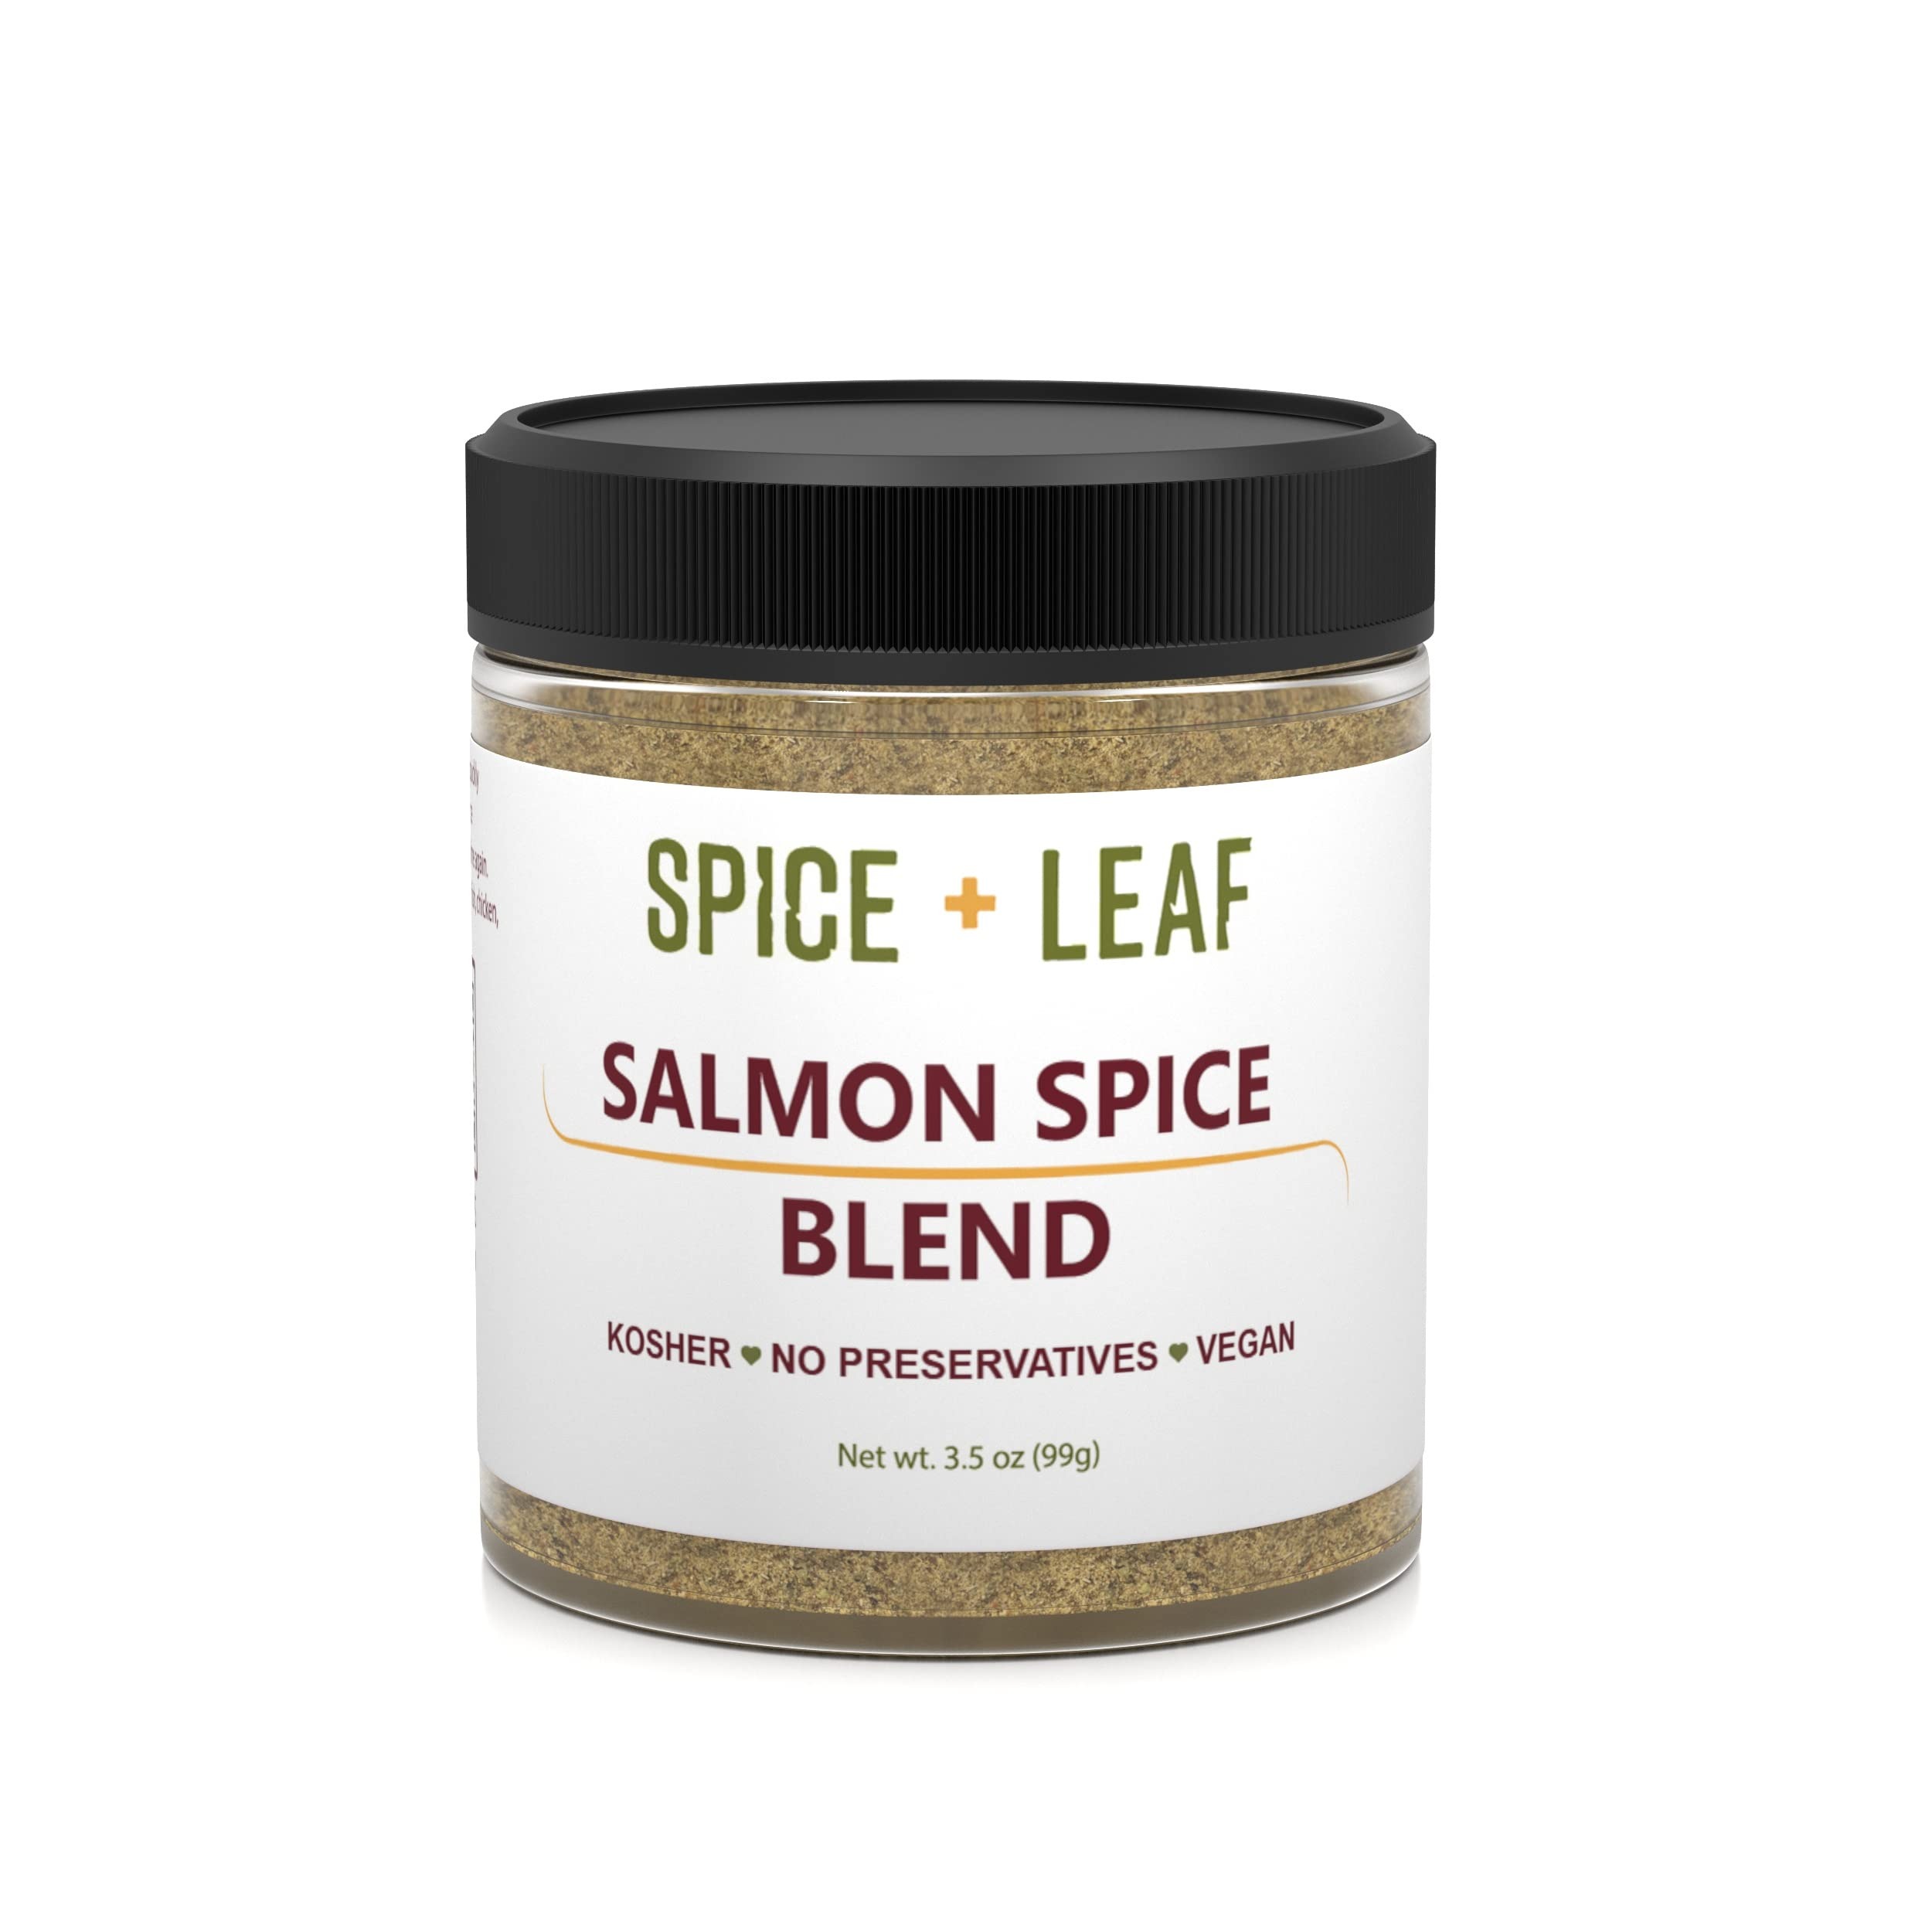
Item Name: Premium Salmon Spice Blend by Spice + Leaf - Gourmet Vegan, Preservative Free Spice Blend for Flavoring Salmon, Fish, Vegetables, Meat, and Poultry, 3.5 oz.
Bullet Point 1: UNIQUE SALMON SPICE BLEND: The bold, fragrant blend of spices includes garlic, ginger, onion, hyssop, chili powder, cumin, and other earthy herbs for an exotic deep taste. Can be used as a rub or a marinade.
Bullet Point 2: FARM FRESH AND PURE: Spice + Leaf spices are grown without GMOs. There are no additives, filler, or preservatives, just fresh spices grown in the old world methods. Best of all, our Salmon Spice Blend is Salt Free.
Bullet Point 3: FULL OF FLAVOR: Use this SPICE MIX to season salmon and other fish, chicken, steak, or vegetables with magic flavor. Perfect for Grilling and BBQ.
Bullet Point 4: POWERFUL SEASONING: Add a tablespoon of the Salmon Spice Blend and turn fish, chicken, or quiche into a mouth-watering part of your meal!
Bullet Point 5: HAND-PACKED IN THE USA: The plastic container is hand-measured and sealed for your kitchen in Southern California.
Product Description: <b>Spice + Leaf Is About Adding Exciting Flavors To Food Without All The Hassle!</b></br>We seek out the best spices and herbs in the world and blend them to give you maximum flavor in your cooking!</br> You don’t have to be a mad chemist in the kitchen and try to figure out which spices go together - SPICE + LEAF does all that work for you.<p> <b>Spices And Herbs: GMO Free, Preservative Free, And Vegan</b></br>We created SPICE + LEAF because we believe that putting clean, healthy food into our body ensures we are giving ourselves all the nutrients it needs.</br> Our spices are grown in the traditional methods.</br>Grown in the Middle East, we bring premium quality flavors straight to your table.<p><b>Strong Flavors, Without The Prep</b></br>Sometimes, after a long day of work and running around with the kids, you just don’t feel like cooking.</br>Here at SPICE + LEAF, our blends are quick and easy to use so you can get dinner on the table within 30 minutes.<p><b>Exotic Tastes You Can Create At Home</b></br>Our spices enable you to feel like you have traveled the world without ever leaving your kitchen.</br>Whether you like the deep rich taste of paprika offered in our Avocado & Egg Toast Topper, the hyssop in our Authentic Za’atar </br>Or the bold, fragrant blend of coriander, cumin, sumac and other earthy herbs in our authentic Shawarma,</br>Your food will be transformed with vibrant flavor.<p><b>Elevate Your Food Without Added Preservatives, Sugar Or Salt</br></b>Spices are nature’s way of providing you essential nutrients you need.</br>Here at SPICE + LEAF, we know our products can transform your cooking and make your food taste amazing!
Value: 3.5
Unit: Fl Oz

Price: 12.99